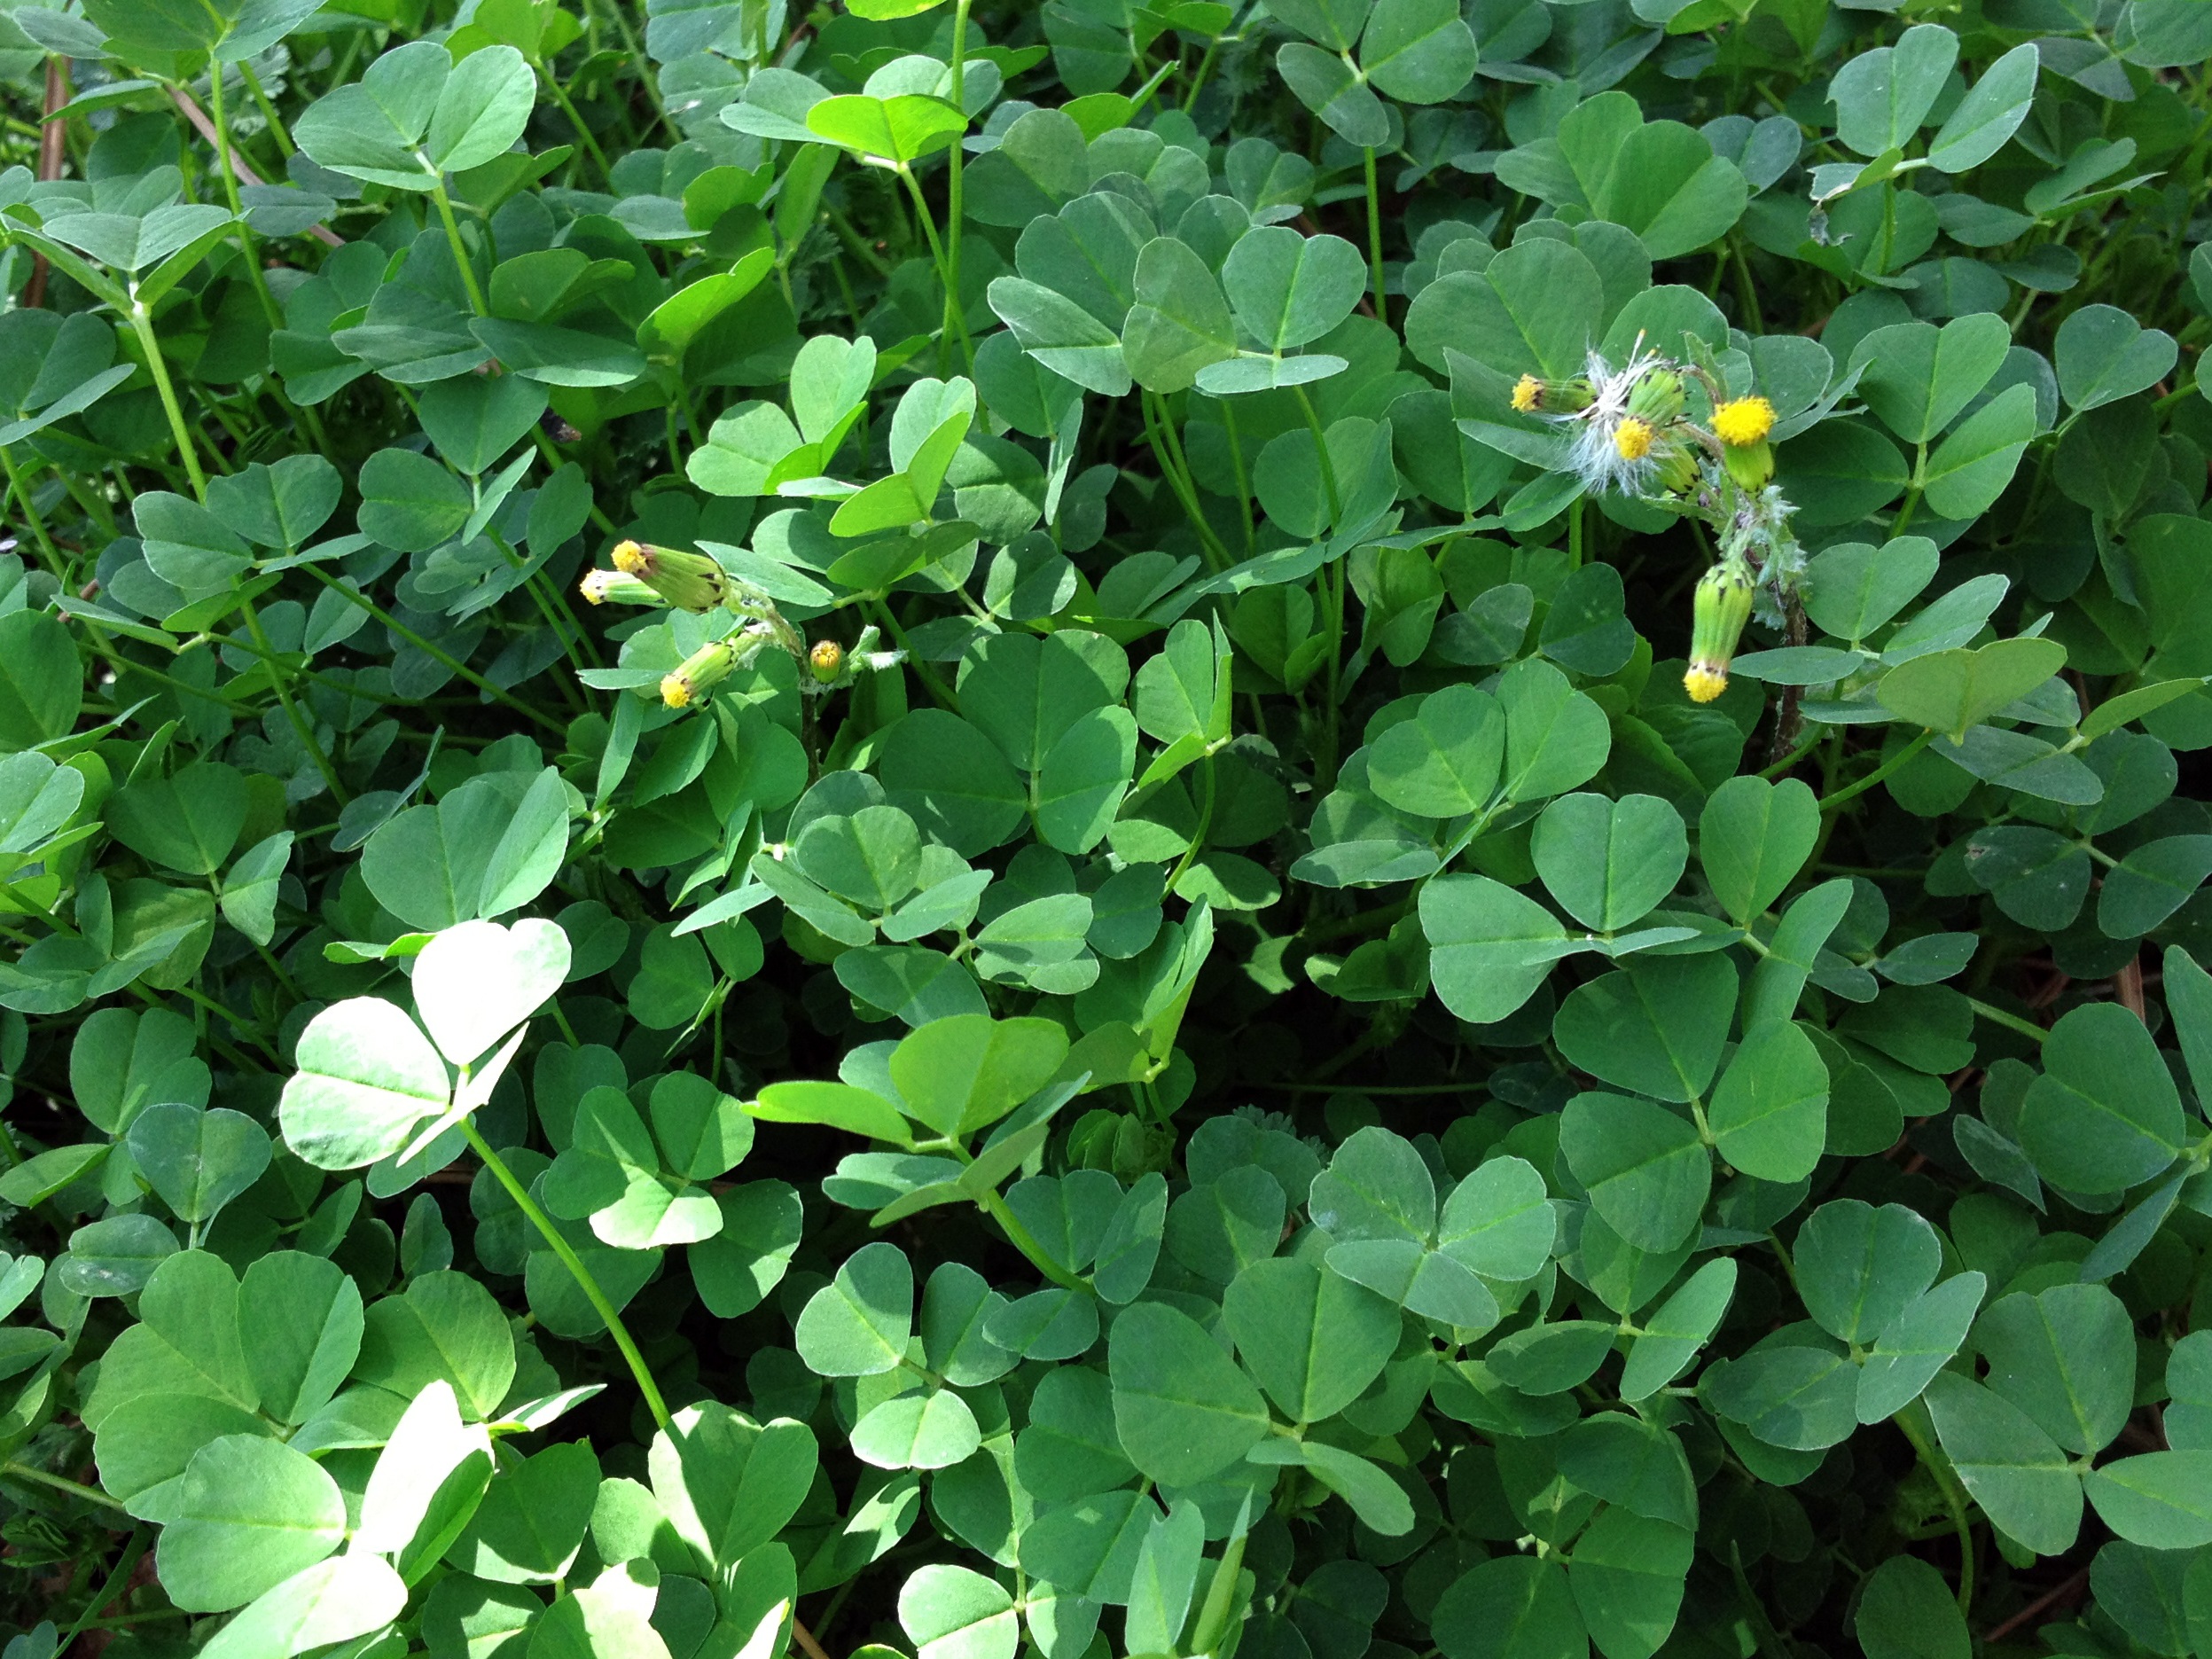
landscape, nature, plant, leaf, flower, green, herb, macro, botany, pink, aquatic plant, clover, flowers, geranium, gum, shrub, groundcover, beautiful, flower picture, pink flower, flowering plant, annual plant, land plant